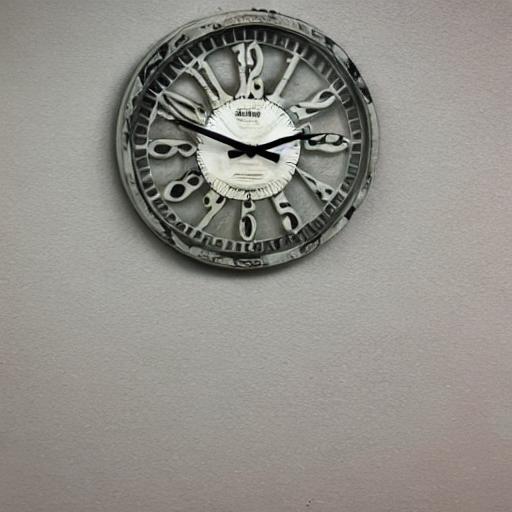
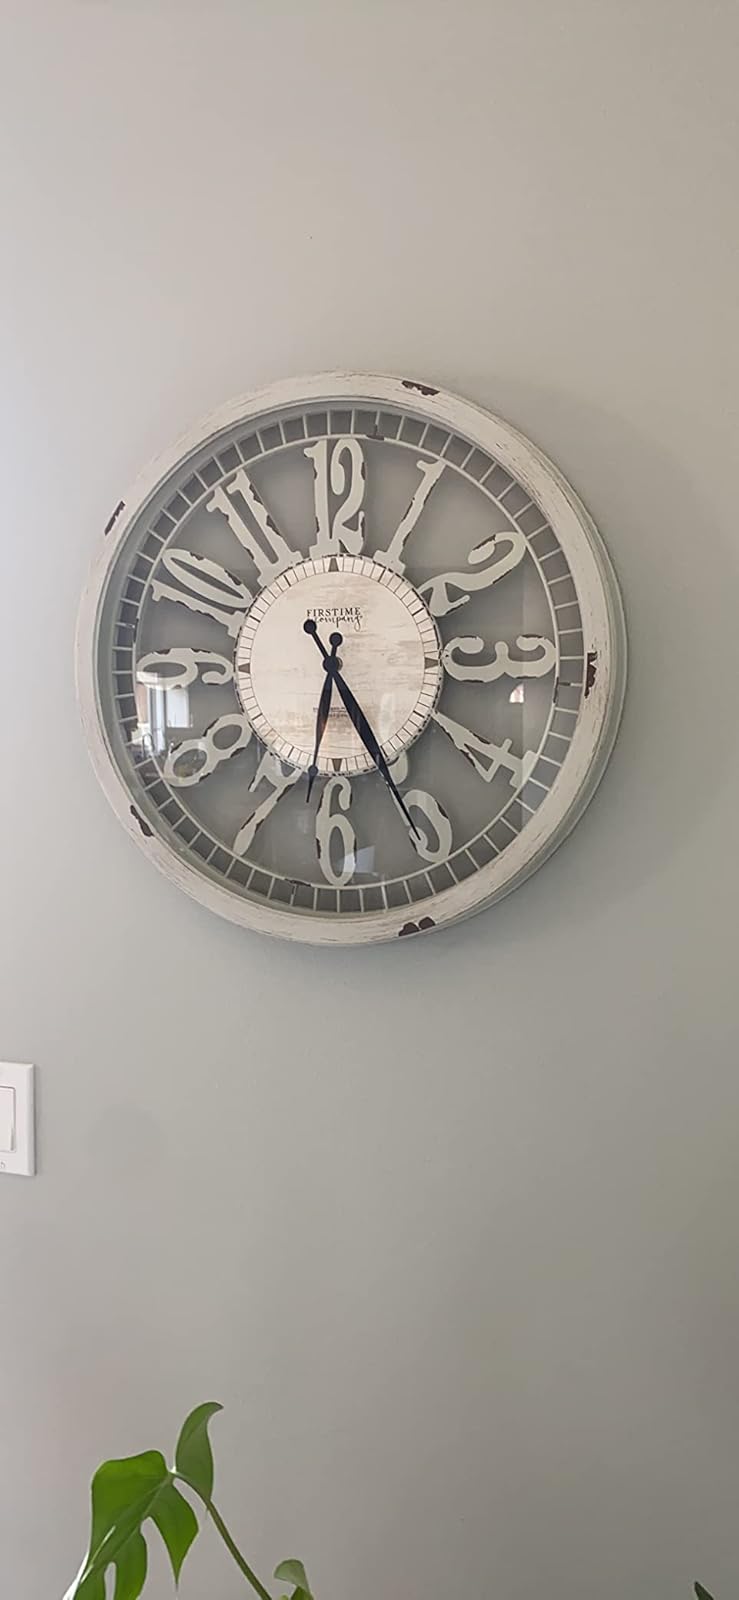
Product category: clock
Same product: no